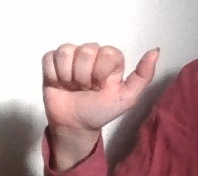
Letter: dhad